Eleanor Roosevelt

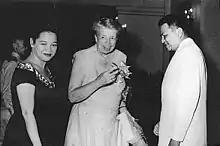
Roosevelt with President Ramon Magsaysay, the 7th President of the Philippines, and his wife at the Malacañan Palace in 1955

Film and television offered Roosevelt even greater power to shape public opinion and expand public thinking. In the latter part of her life, she made over two hundred appearances in film and television as First Lady and in private life. Roosevelt’s film career began with print in 1932 as she wrote articles for popular movie fan magazines such as Modern Screen and Photoplay and engaged readers on important issues with stories like "Democracy on the Screen", "Why We Roosevelts are Movie Fans", and "How the Movies Can Help Keep Us Out of War". In her daily newspaper column “My Day” she never hesitated to recommend favored movies, and later she even lent her name for advertising films of which she approved. Actual movie debuts on screen came in 1940, first in the short film "Hobby Lobby", which The New Yorker quipped was “Mrs. Roosevelt's first adventure as a motion-picture actress”, and then in a role narrating the prologue for the anti-Nazi film Pastor Hall. Her son James Roosevelt, a producer in Hollywood, enlisted her help with "Pastor Hall" when the film was having trouble passing Hays Code restrictions against propaganda. Roosevelt also tried her hand at screenwriting, producing the script for a civil defense film, "Women in Defense", narrated by Katharine Hepburn, directed by John Ford, and nominated for an Academy Award for Best Documentary Short. Roosevelt also narrated another civil defense film, Training Women for War Production. The 1950 short film "My Trip Abroad", was used by Roosevelt to report on the Marshall Plan rebuilding efforts in Europe.